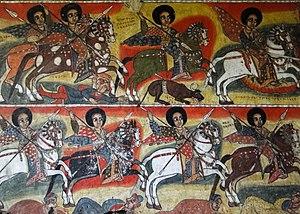
Peintures de cavaliers dans l'église Uhra Kidane Mehret dans la péninsule de Zeghè sur le lac Tana, Éthiopie